Artemy Lebedev

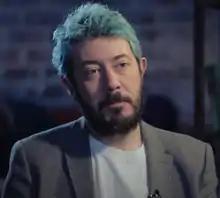
Lebedev in January 2020

Artemy Andreyevich Lebedev is a Russian designer and businessman. He is the founder of the design company Art. Lebedev Studio. He is also an avid blogger, known for his rather provocative views and frequent usage of obscene language.